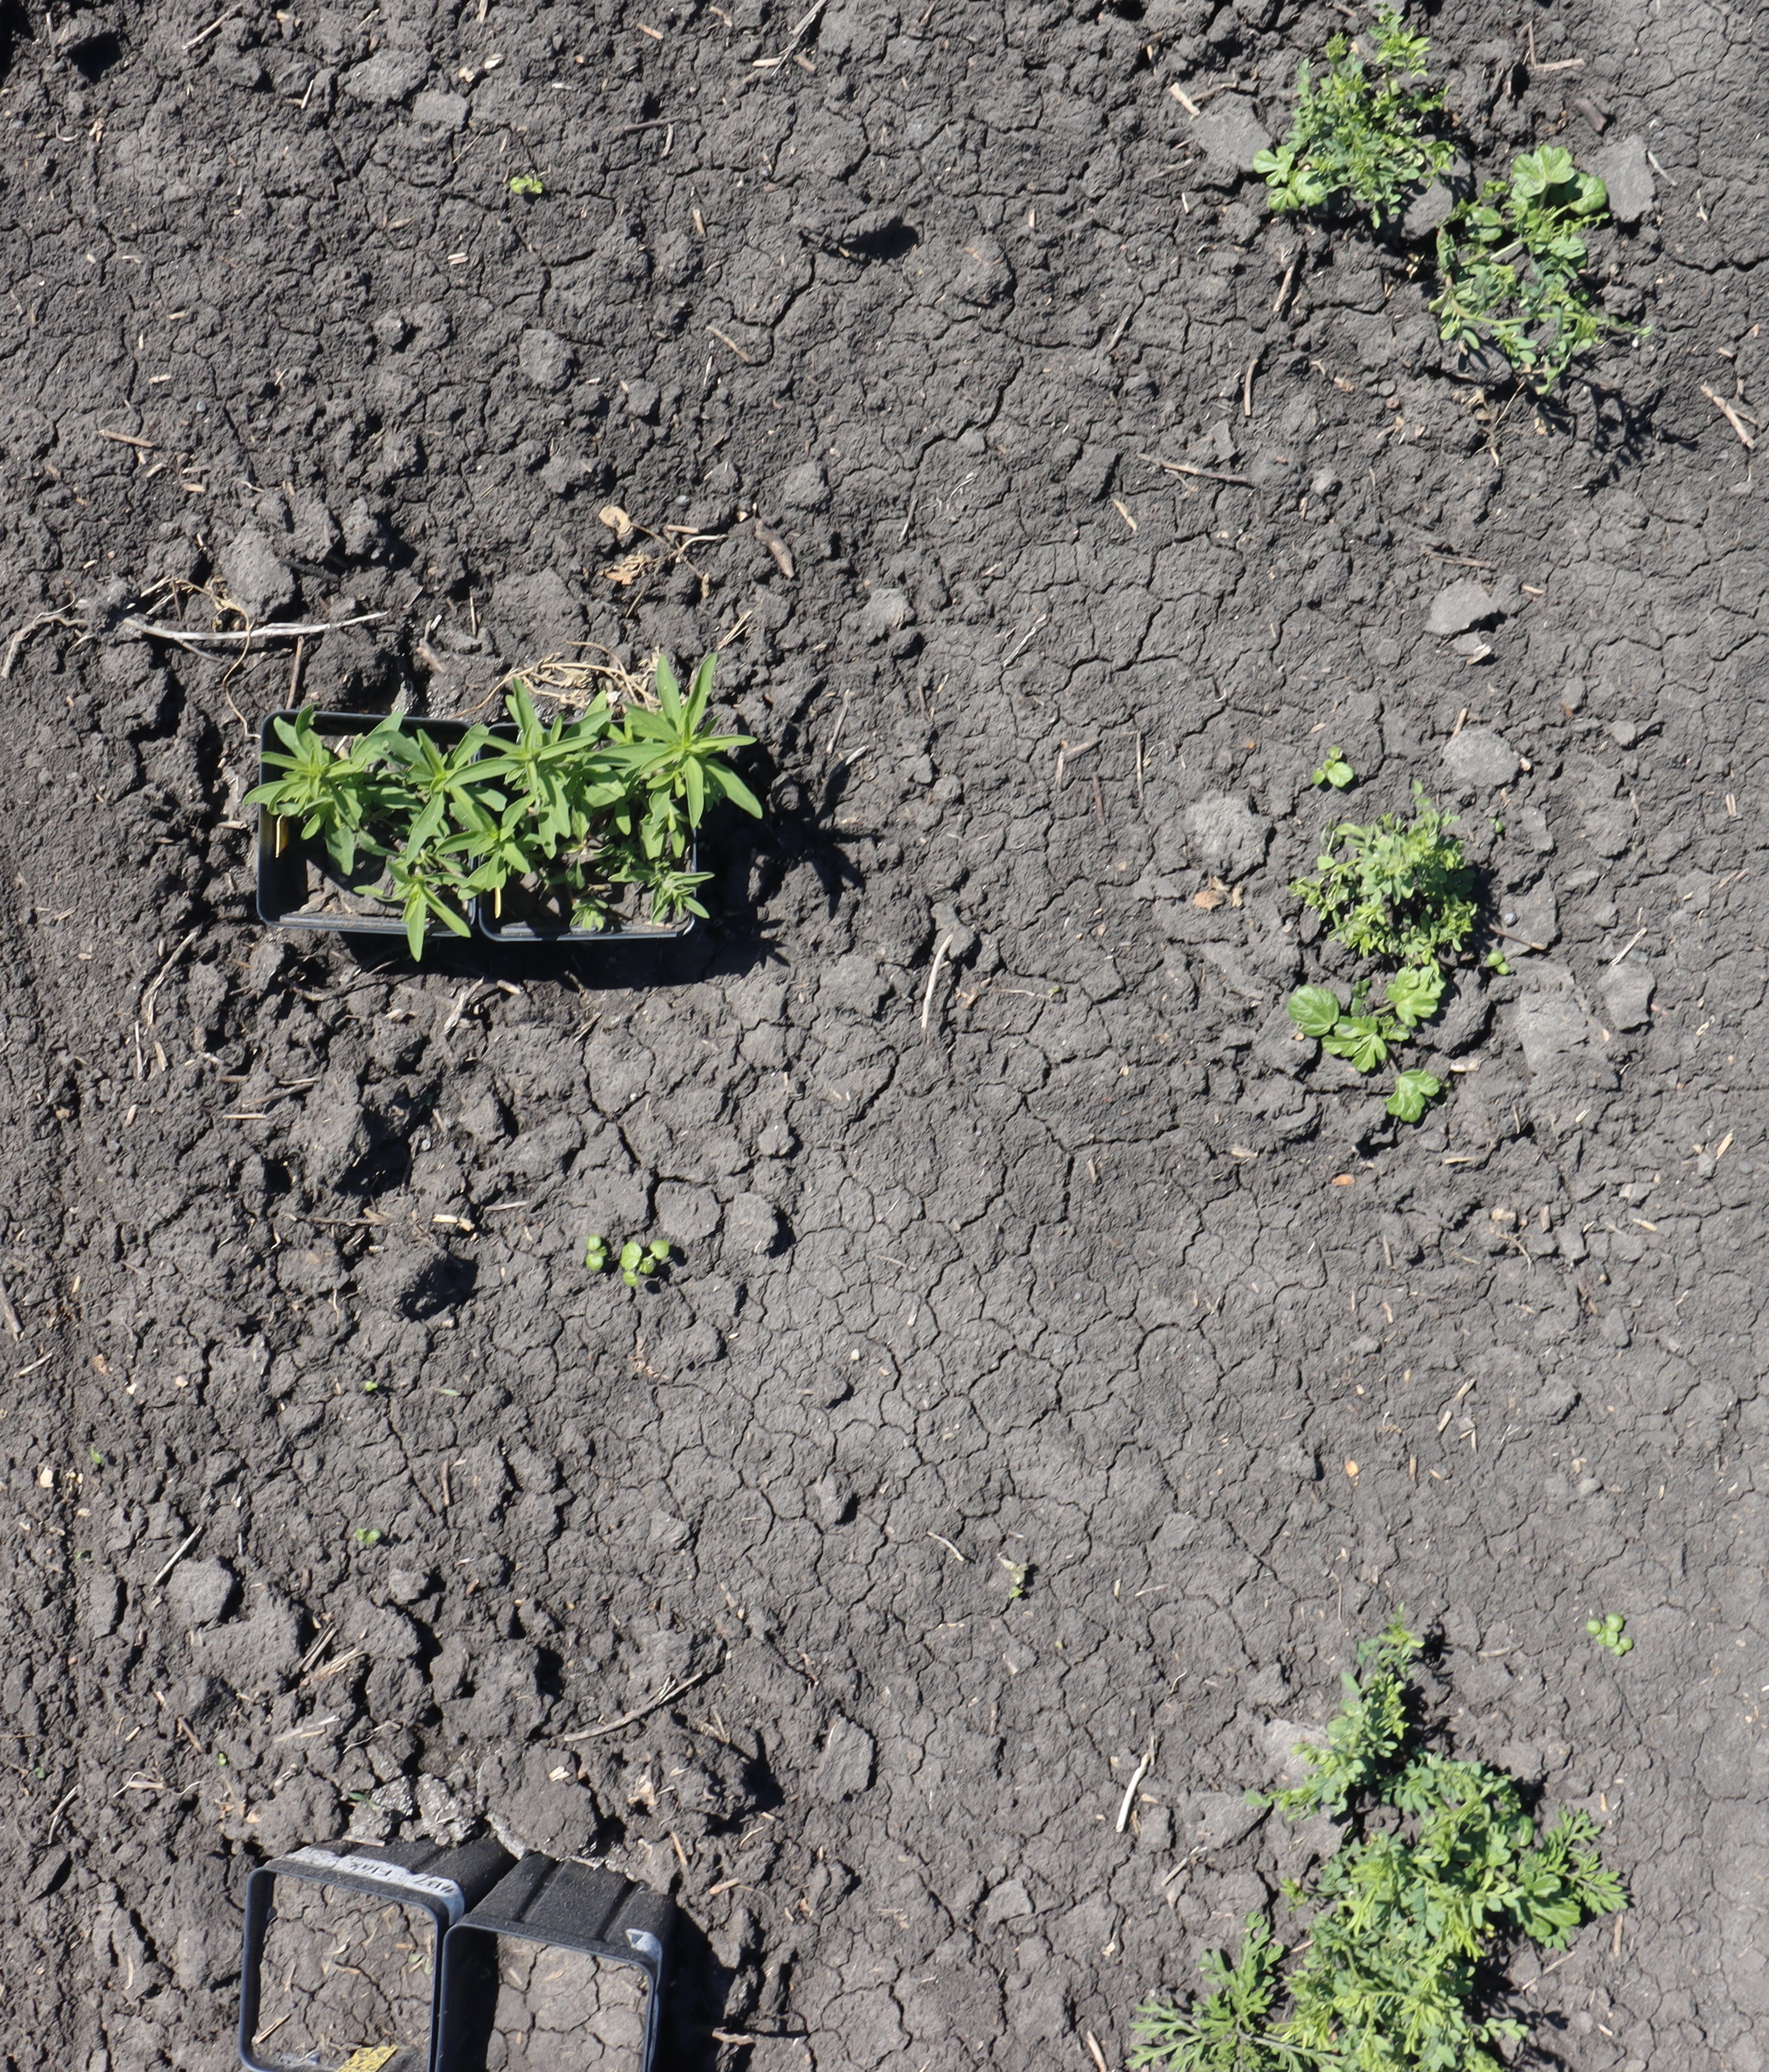
Crop: Lentil
Objects: Kochia, Kochia, Lentil, Lentil, Lentil, Lentil